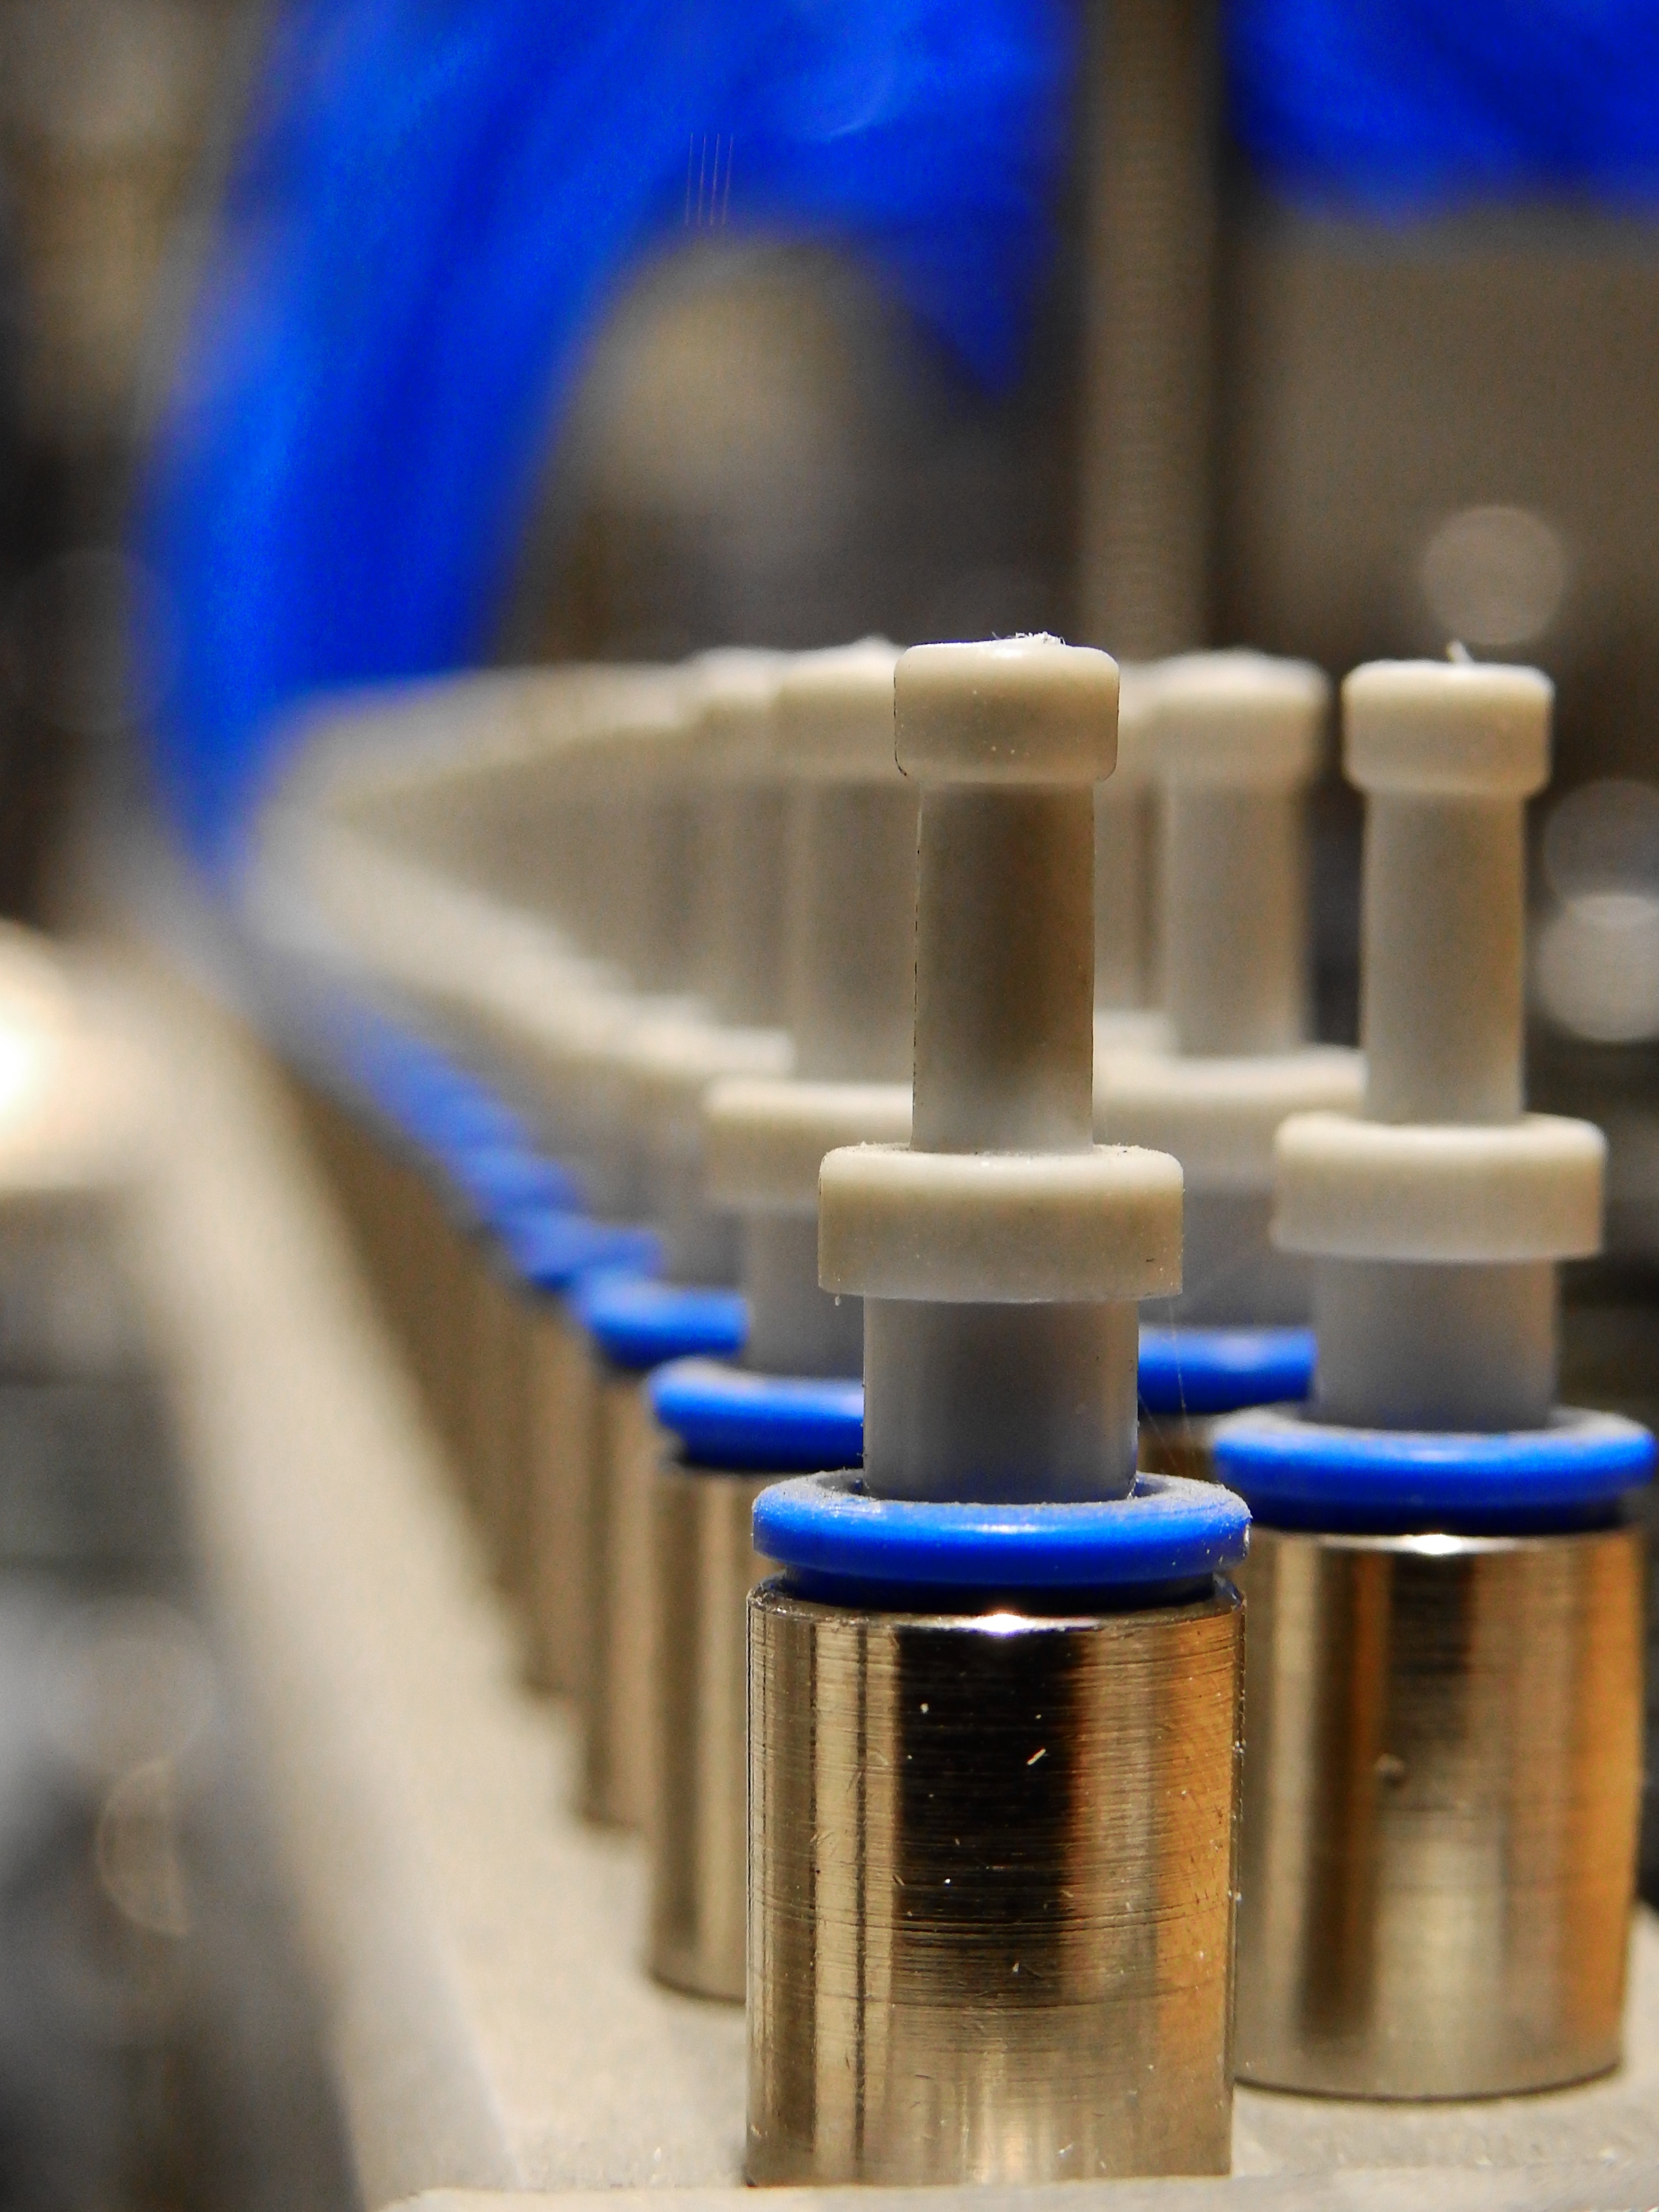
plant, glass, color, machine, blue, industry, pipes, control, valves, compressed air, hoses, festo, anlagentechnik, pneumatics